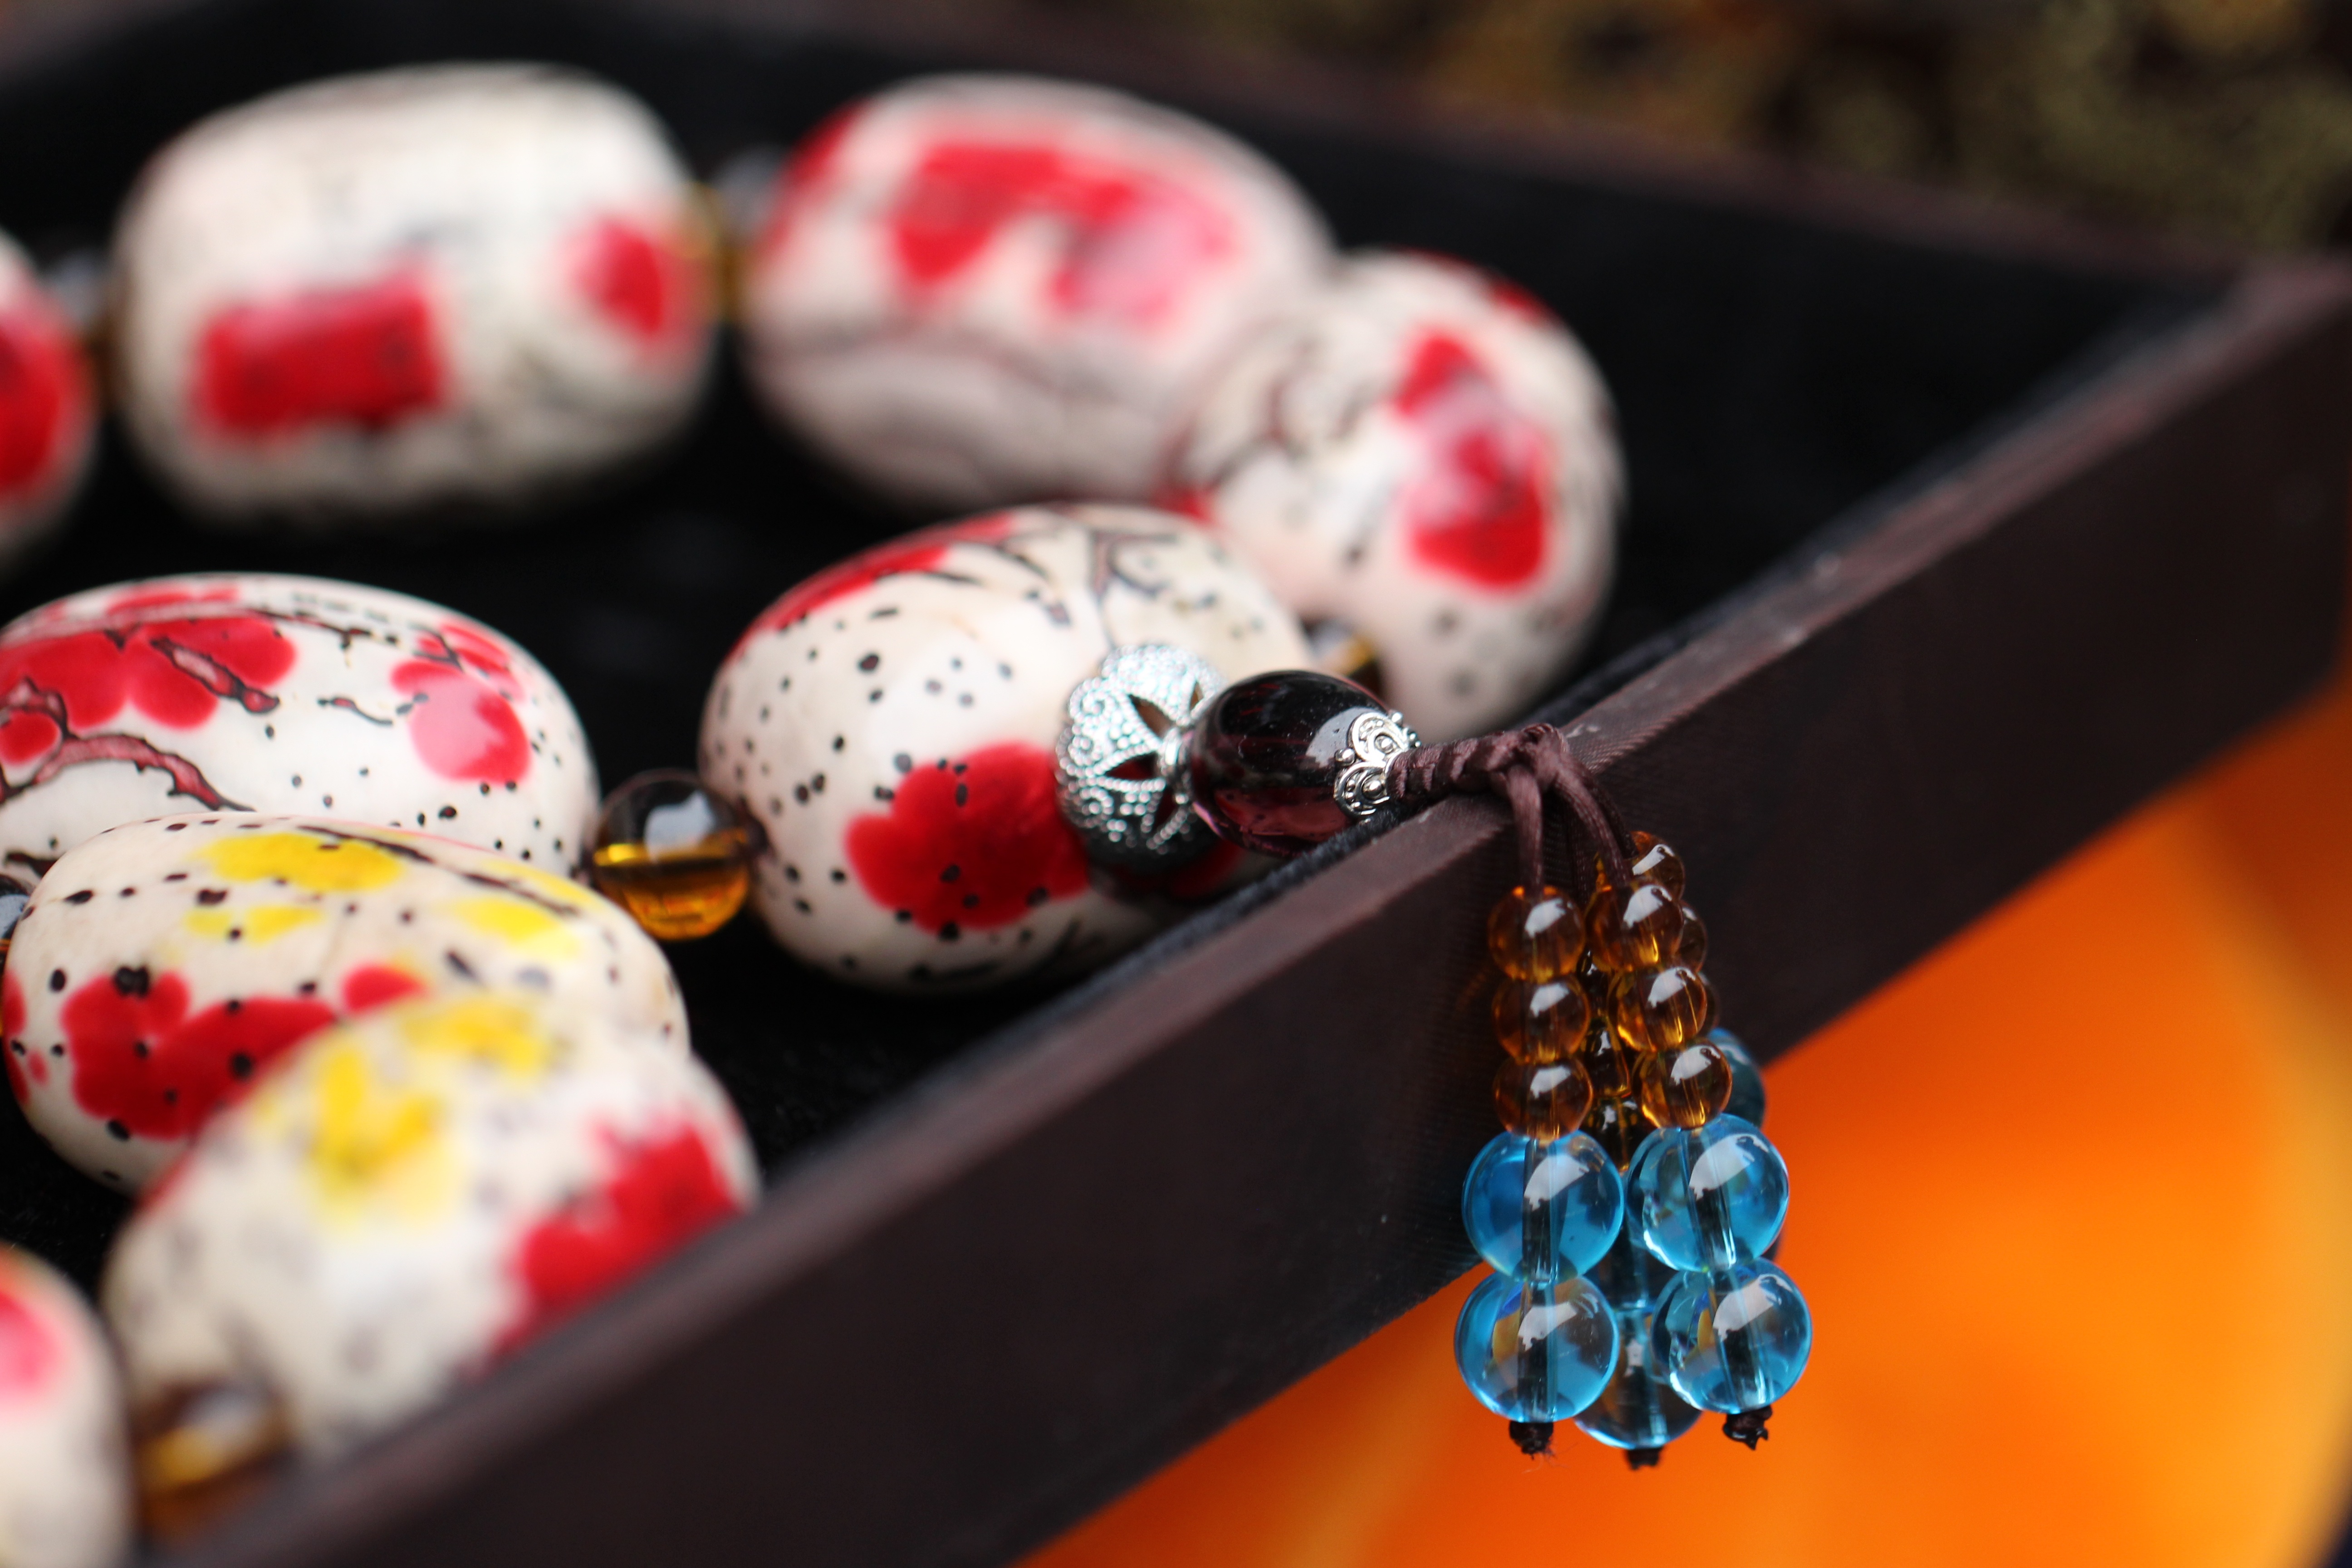
food, red, color, asia, blue, bead, dessert, artwork, ornament, jewellery, art, beautiful, custom, tradition, china, sweetness, beads, decorate, artfully, traditionally, customs, fashion accessory